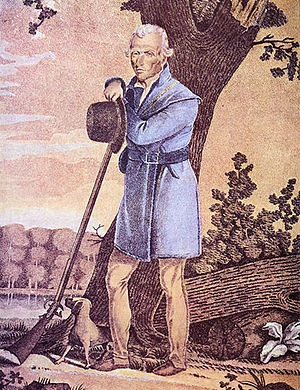
Daniel Boone / Billedgalleri
Daniel Boone, var en amerikansk pioner og nybygger.